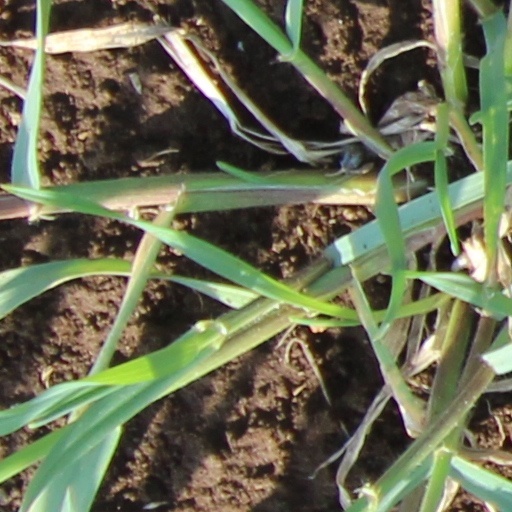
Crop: wheat